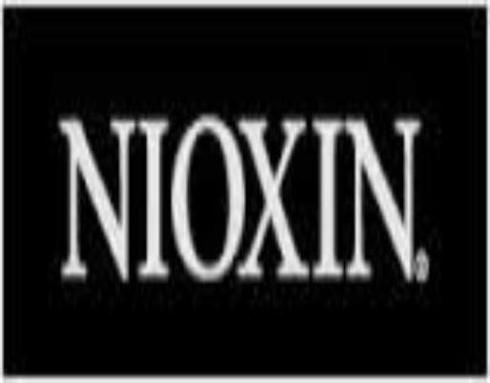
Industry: Necessities